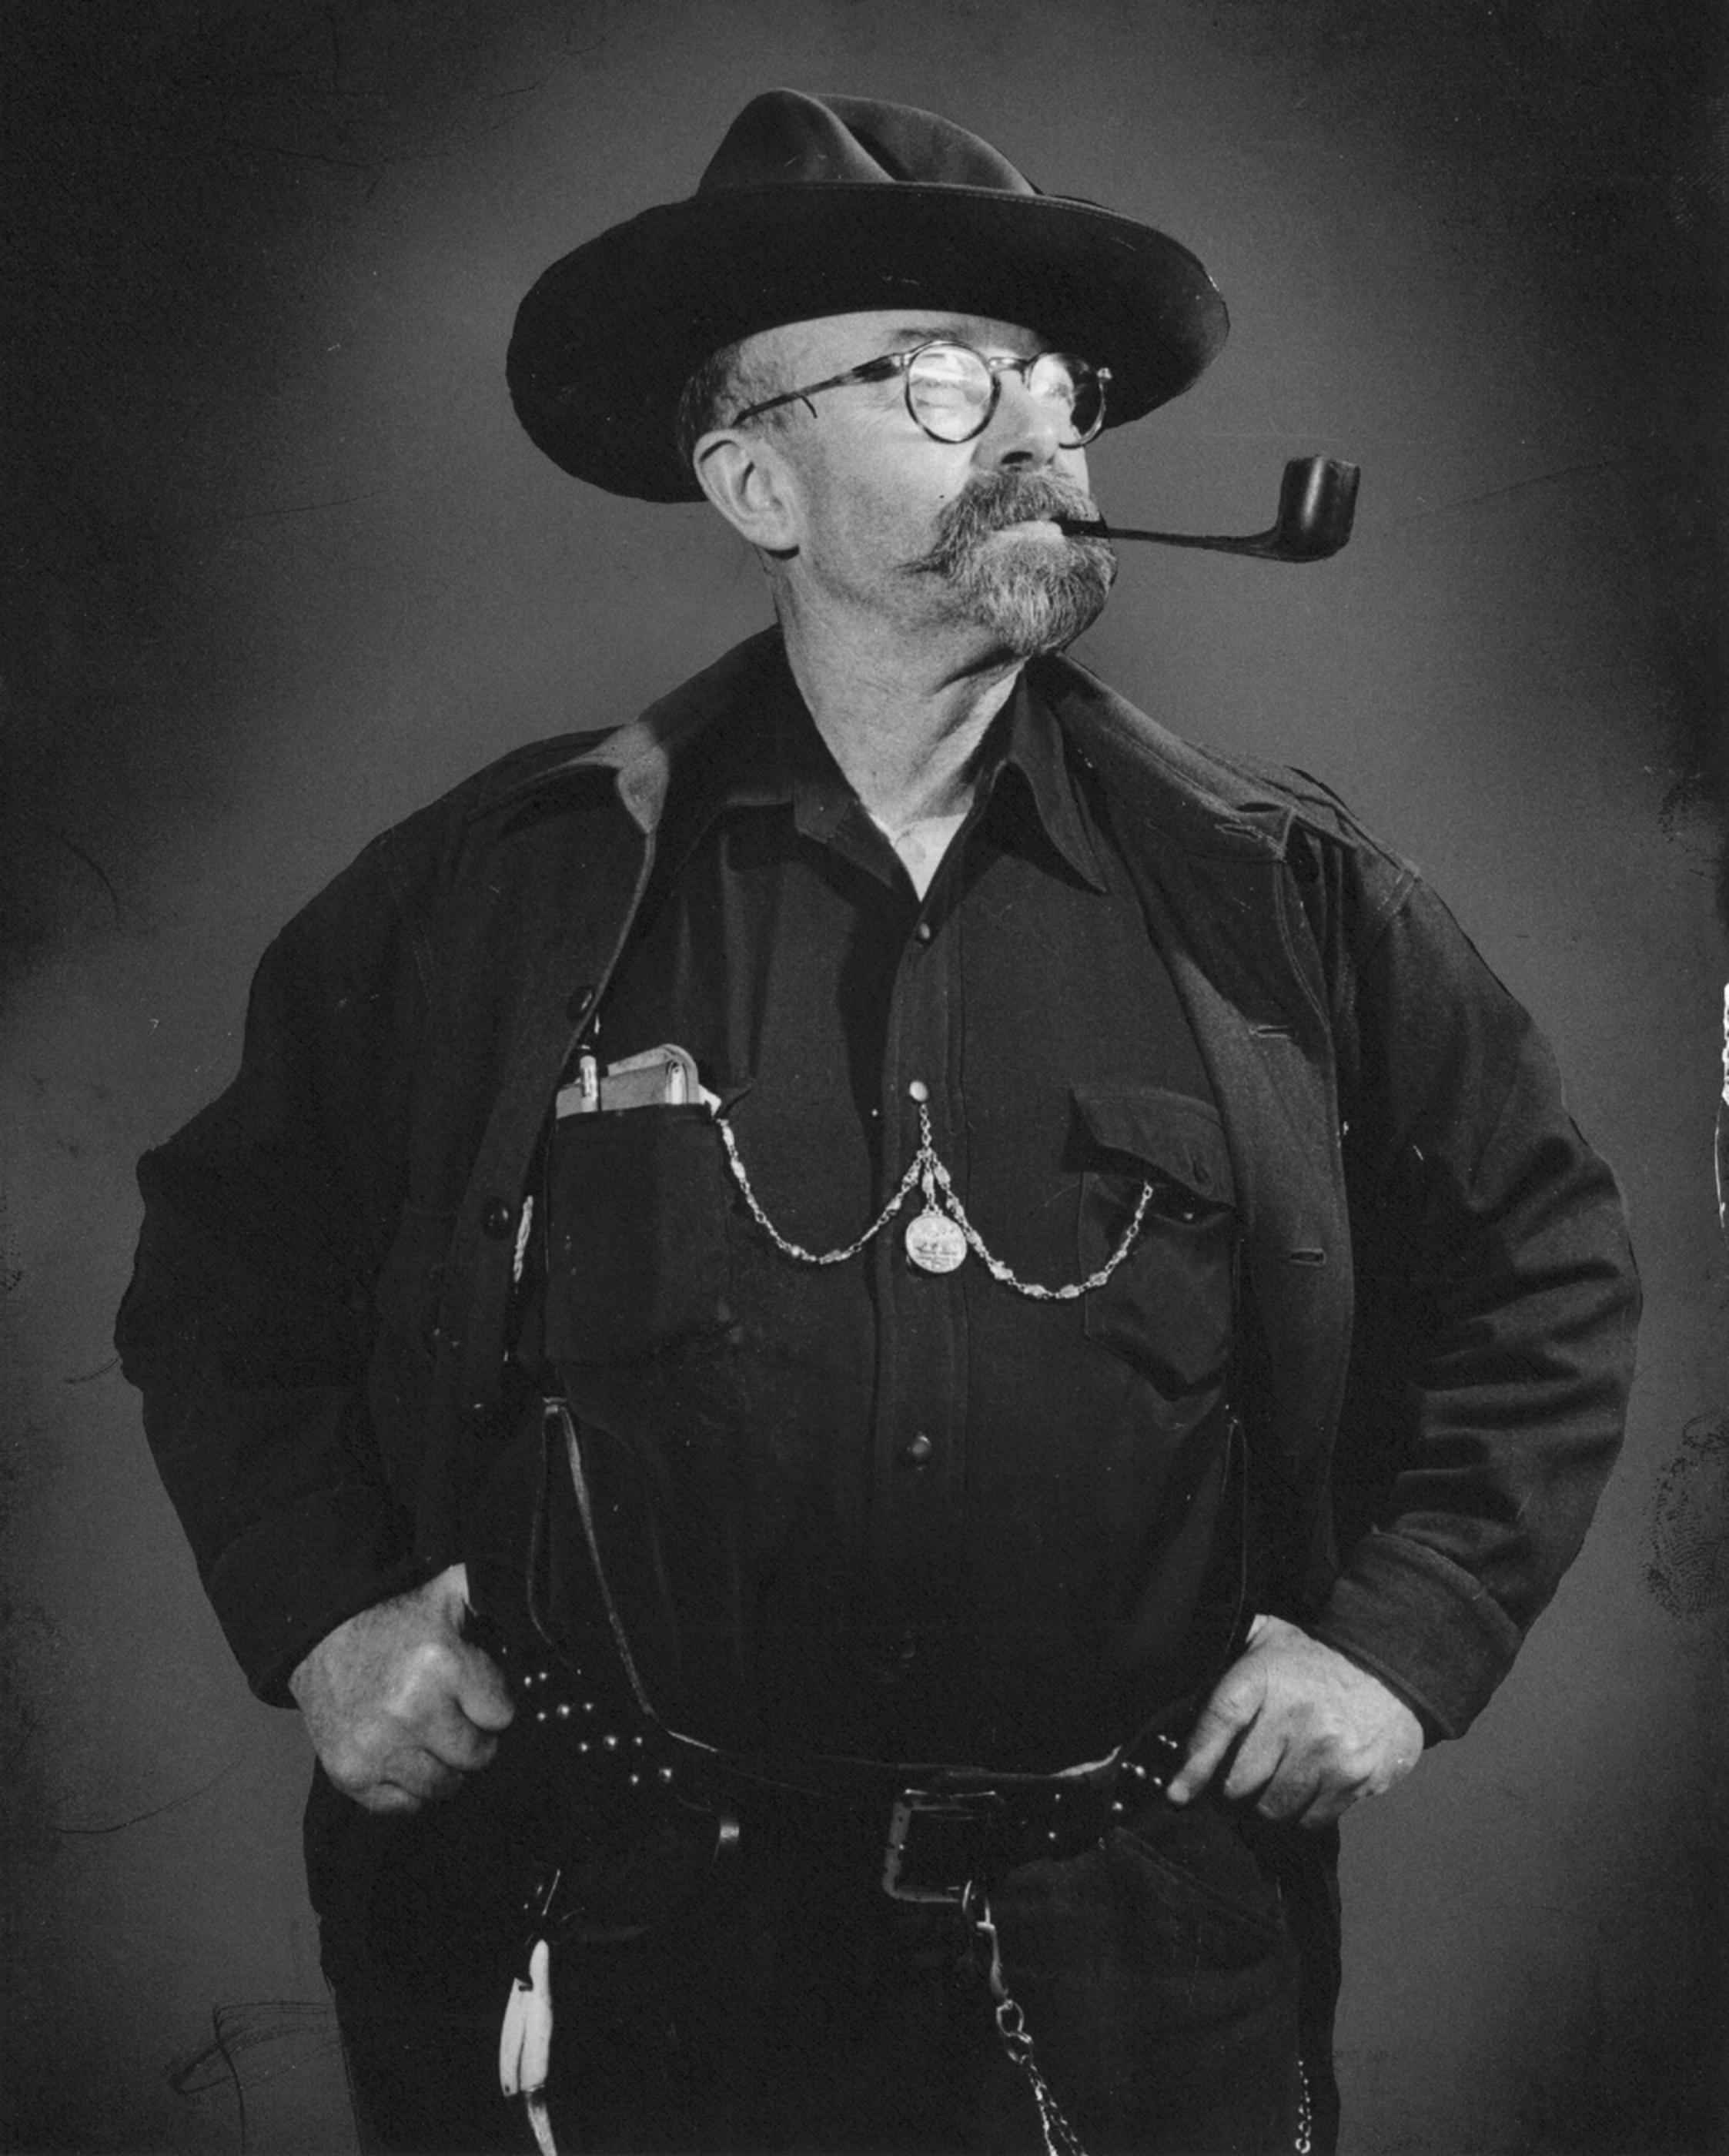
man, person, black and white, white, vintage, portrait, hat, darkness, black, monochrome, mouth, gentleman, pipe, glasses, his, monochrome photography, film noir